Nobusha Station

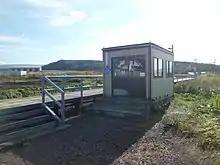
Nobusha Station

Nobusha Station was served by the Rumoi Main Line. The station was unstaffed.